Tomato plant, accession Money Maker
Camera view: horizontal (90 deg, fisheye); turntable rotation: 90 degrees
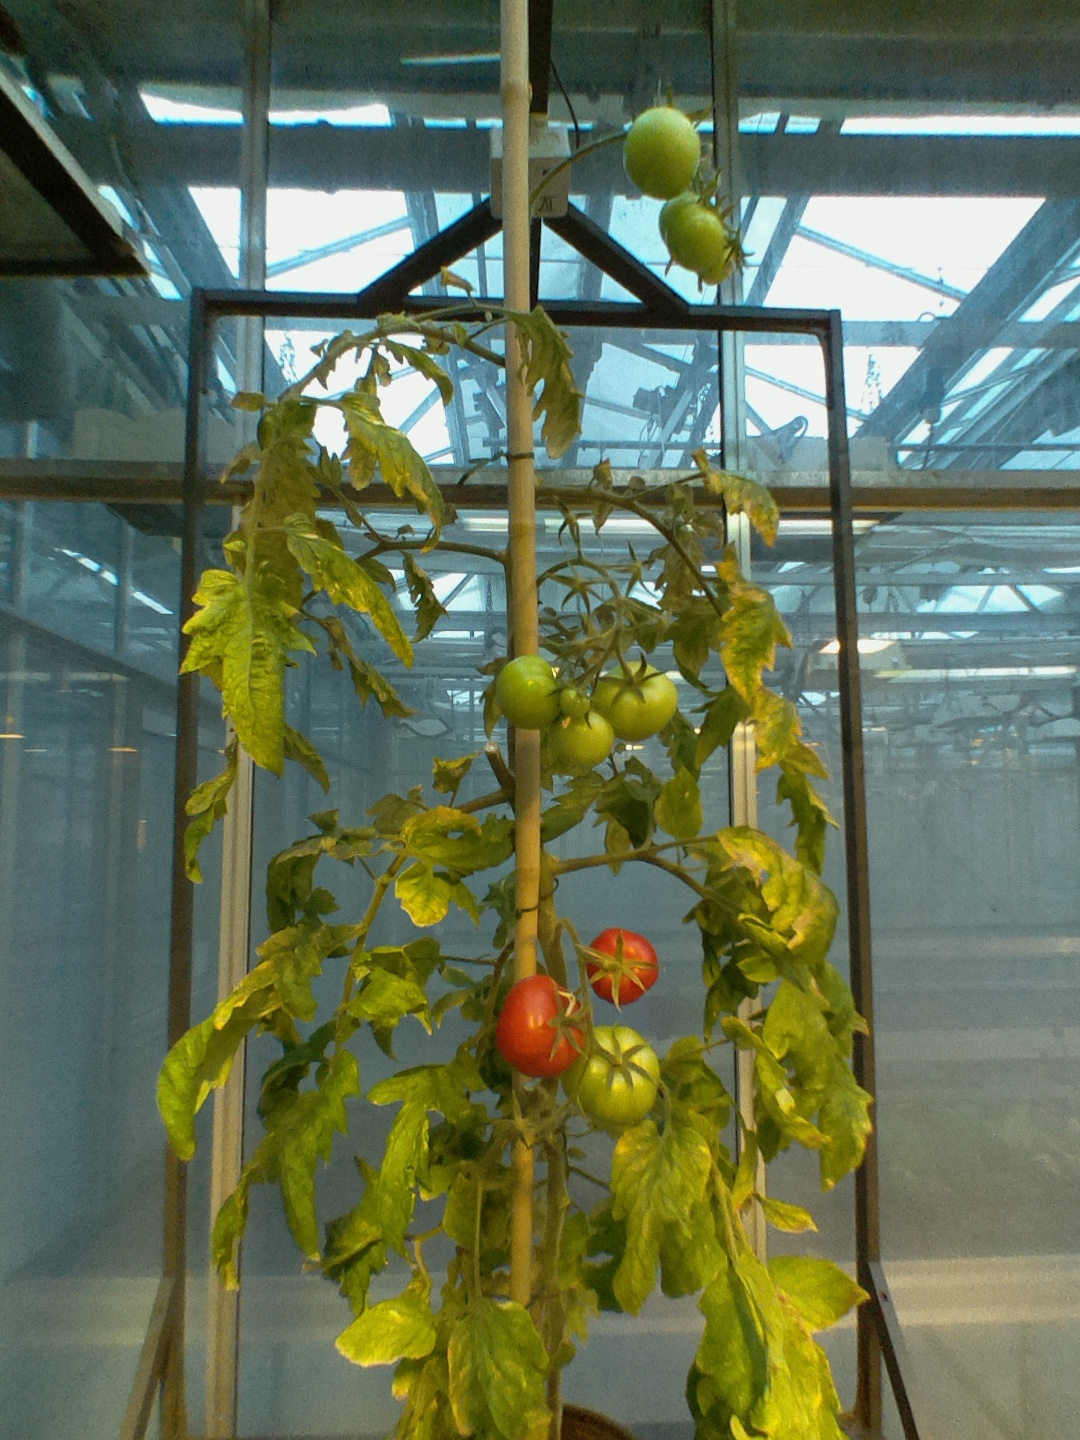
BBCH growth stage 82: 20%-30% of fruits show typical fully ripe color